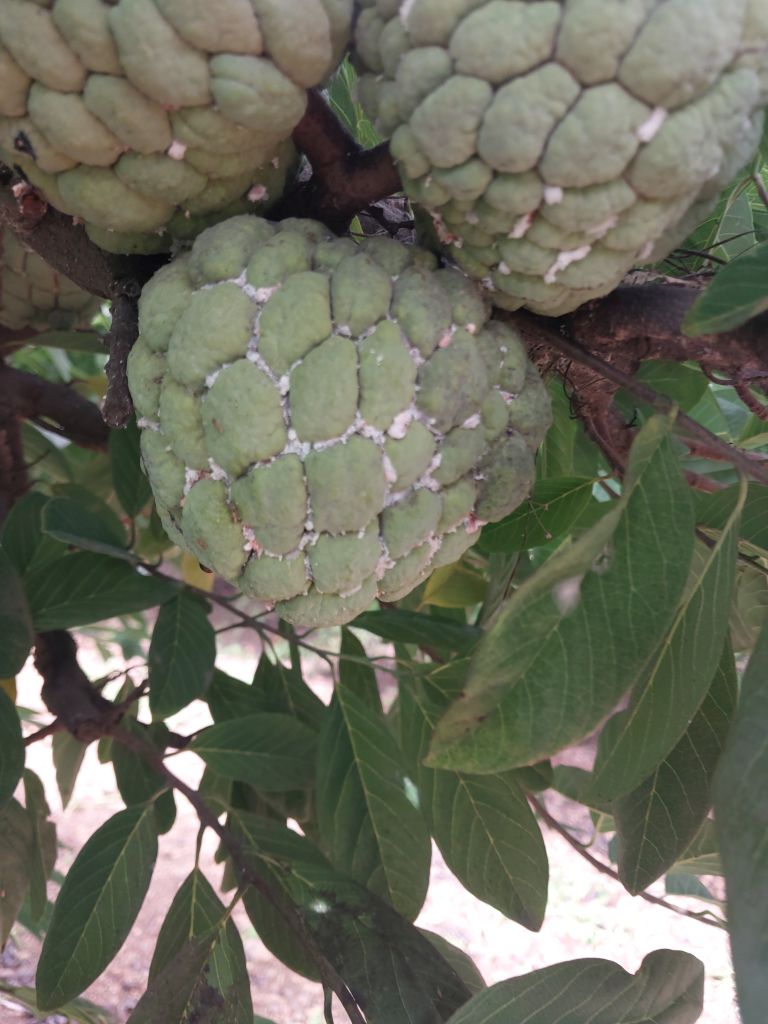
Disease label: Mealy Bug